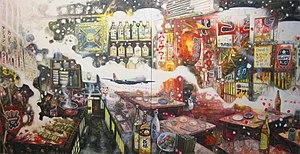
Oscar Oiwa est un artiste contemporain travaillant les arts plastiques.